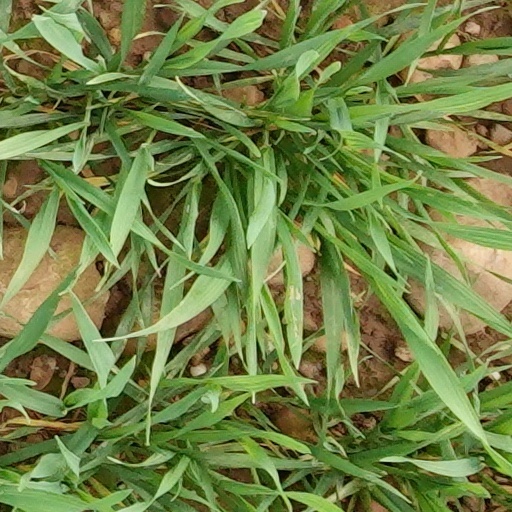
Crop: wheat